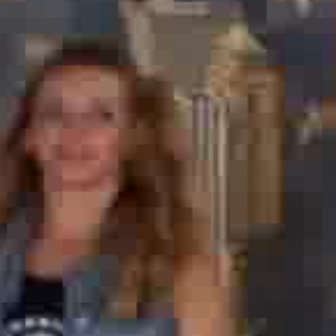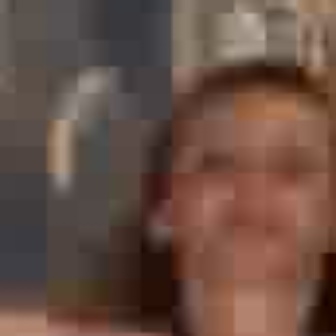
  Please identify the target specified by the bounding box [27,83,122,178] in the first image and locate it in the second image. Return the coordinates in [x_min,y_min,x_max,y_max] format.
Answer: [170,107,330,267]